Izaak van Oosten

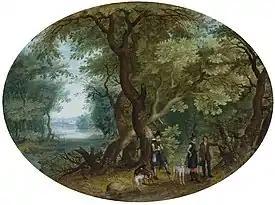
"Hunters with their dogs in a wooded landscape"

His landscapes are simple with open spaces and mostly hilly landscapes typically filled with a pond or road and several clusters of trees. There is an overall sense of gentleness and calm in these compositions. An even, gentle light spreads over the entire painting and the trees are untouched by the wind. He appears generally not to have been influenced by the woodland painters with their preference for dense forest scenes. A number of his landscapes have a Mediterranean flavour. There is no evidence that Van Oosten travelled to Italy and his Italianate landscapes must therefore have been inspired by the work of other painters.